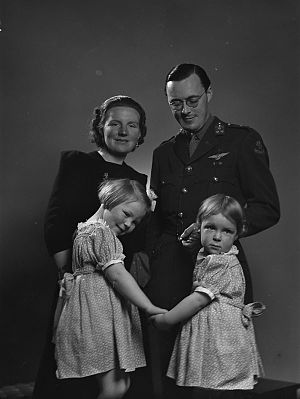
Irene van Lippe-Biesterfeld / Tidlige liv
Prinsesse Juliana og Prins Bernhard med deres to ældste døtre Prinsesse Beatrix (til venstre) og Prinsesse Irene (til højre) i 1942.
Irene van Lippe-Biesterfeld er en nederlandsk prinsesse, der er den næstældste datter af Dronning Juliana og Prins Bernhard af Nederlandene. Hun er lillesøster til den forhenværende dronning Beatrix af Nederlandene og moster til den nuværende kong Willem-Alexander af Nederlandene.